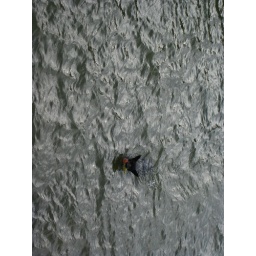
The dog in the river